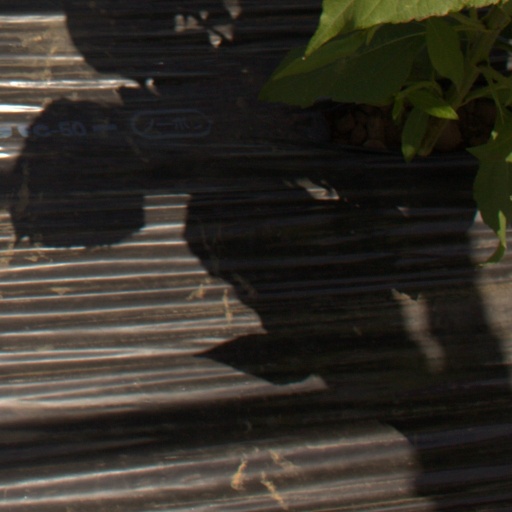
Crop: Jerusalem artichoke